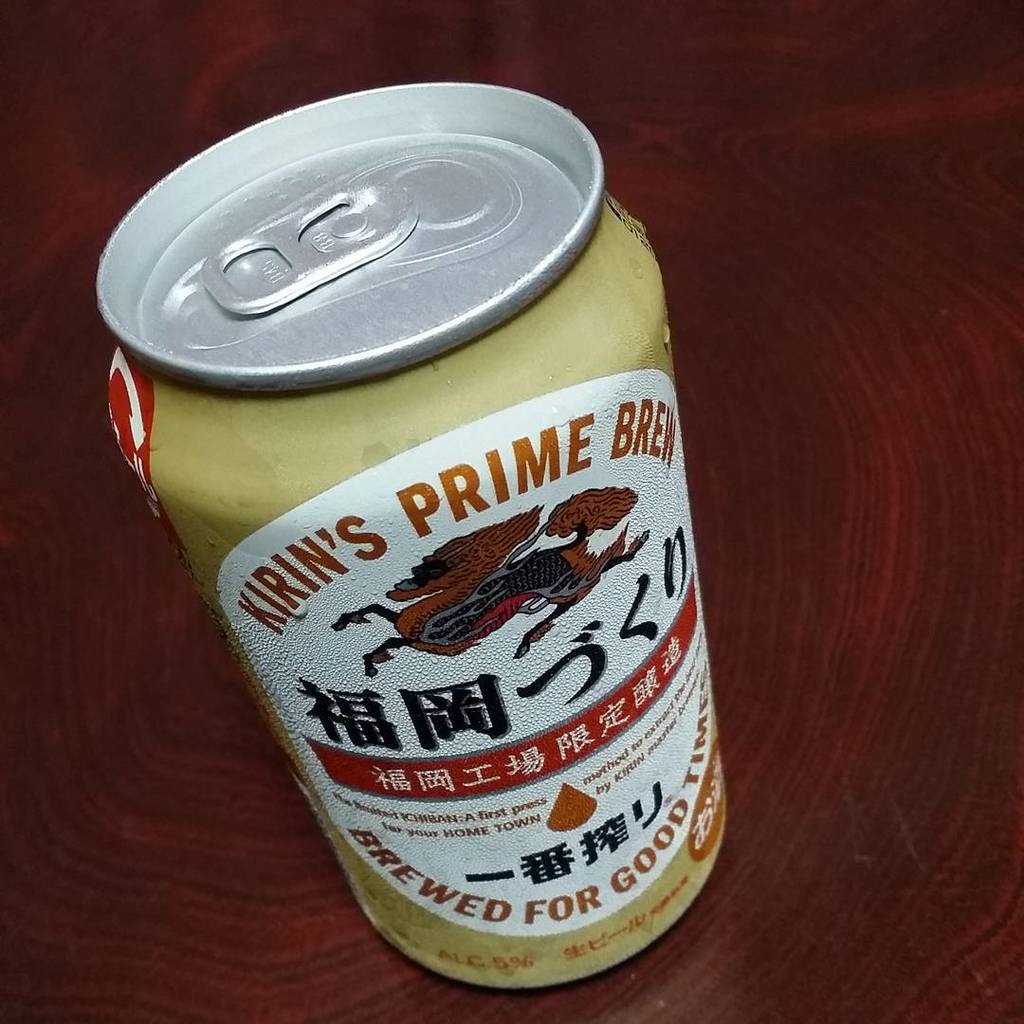
Label: others